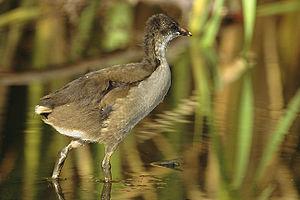
La Laguna de Guayatayoc est une étendue d'eau salée d'Argentine, située dans le sud du département de Cochinoca de la province de Jujuy, c’est-à-dire à l'extrême nord-ouest du pays.